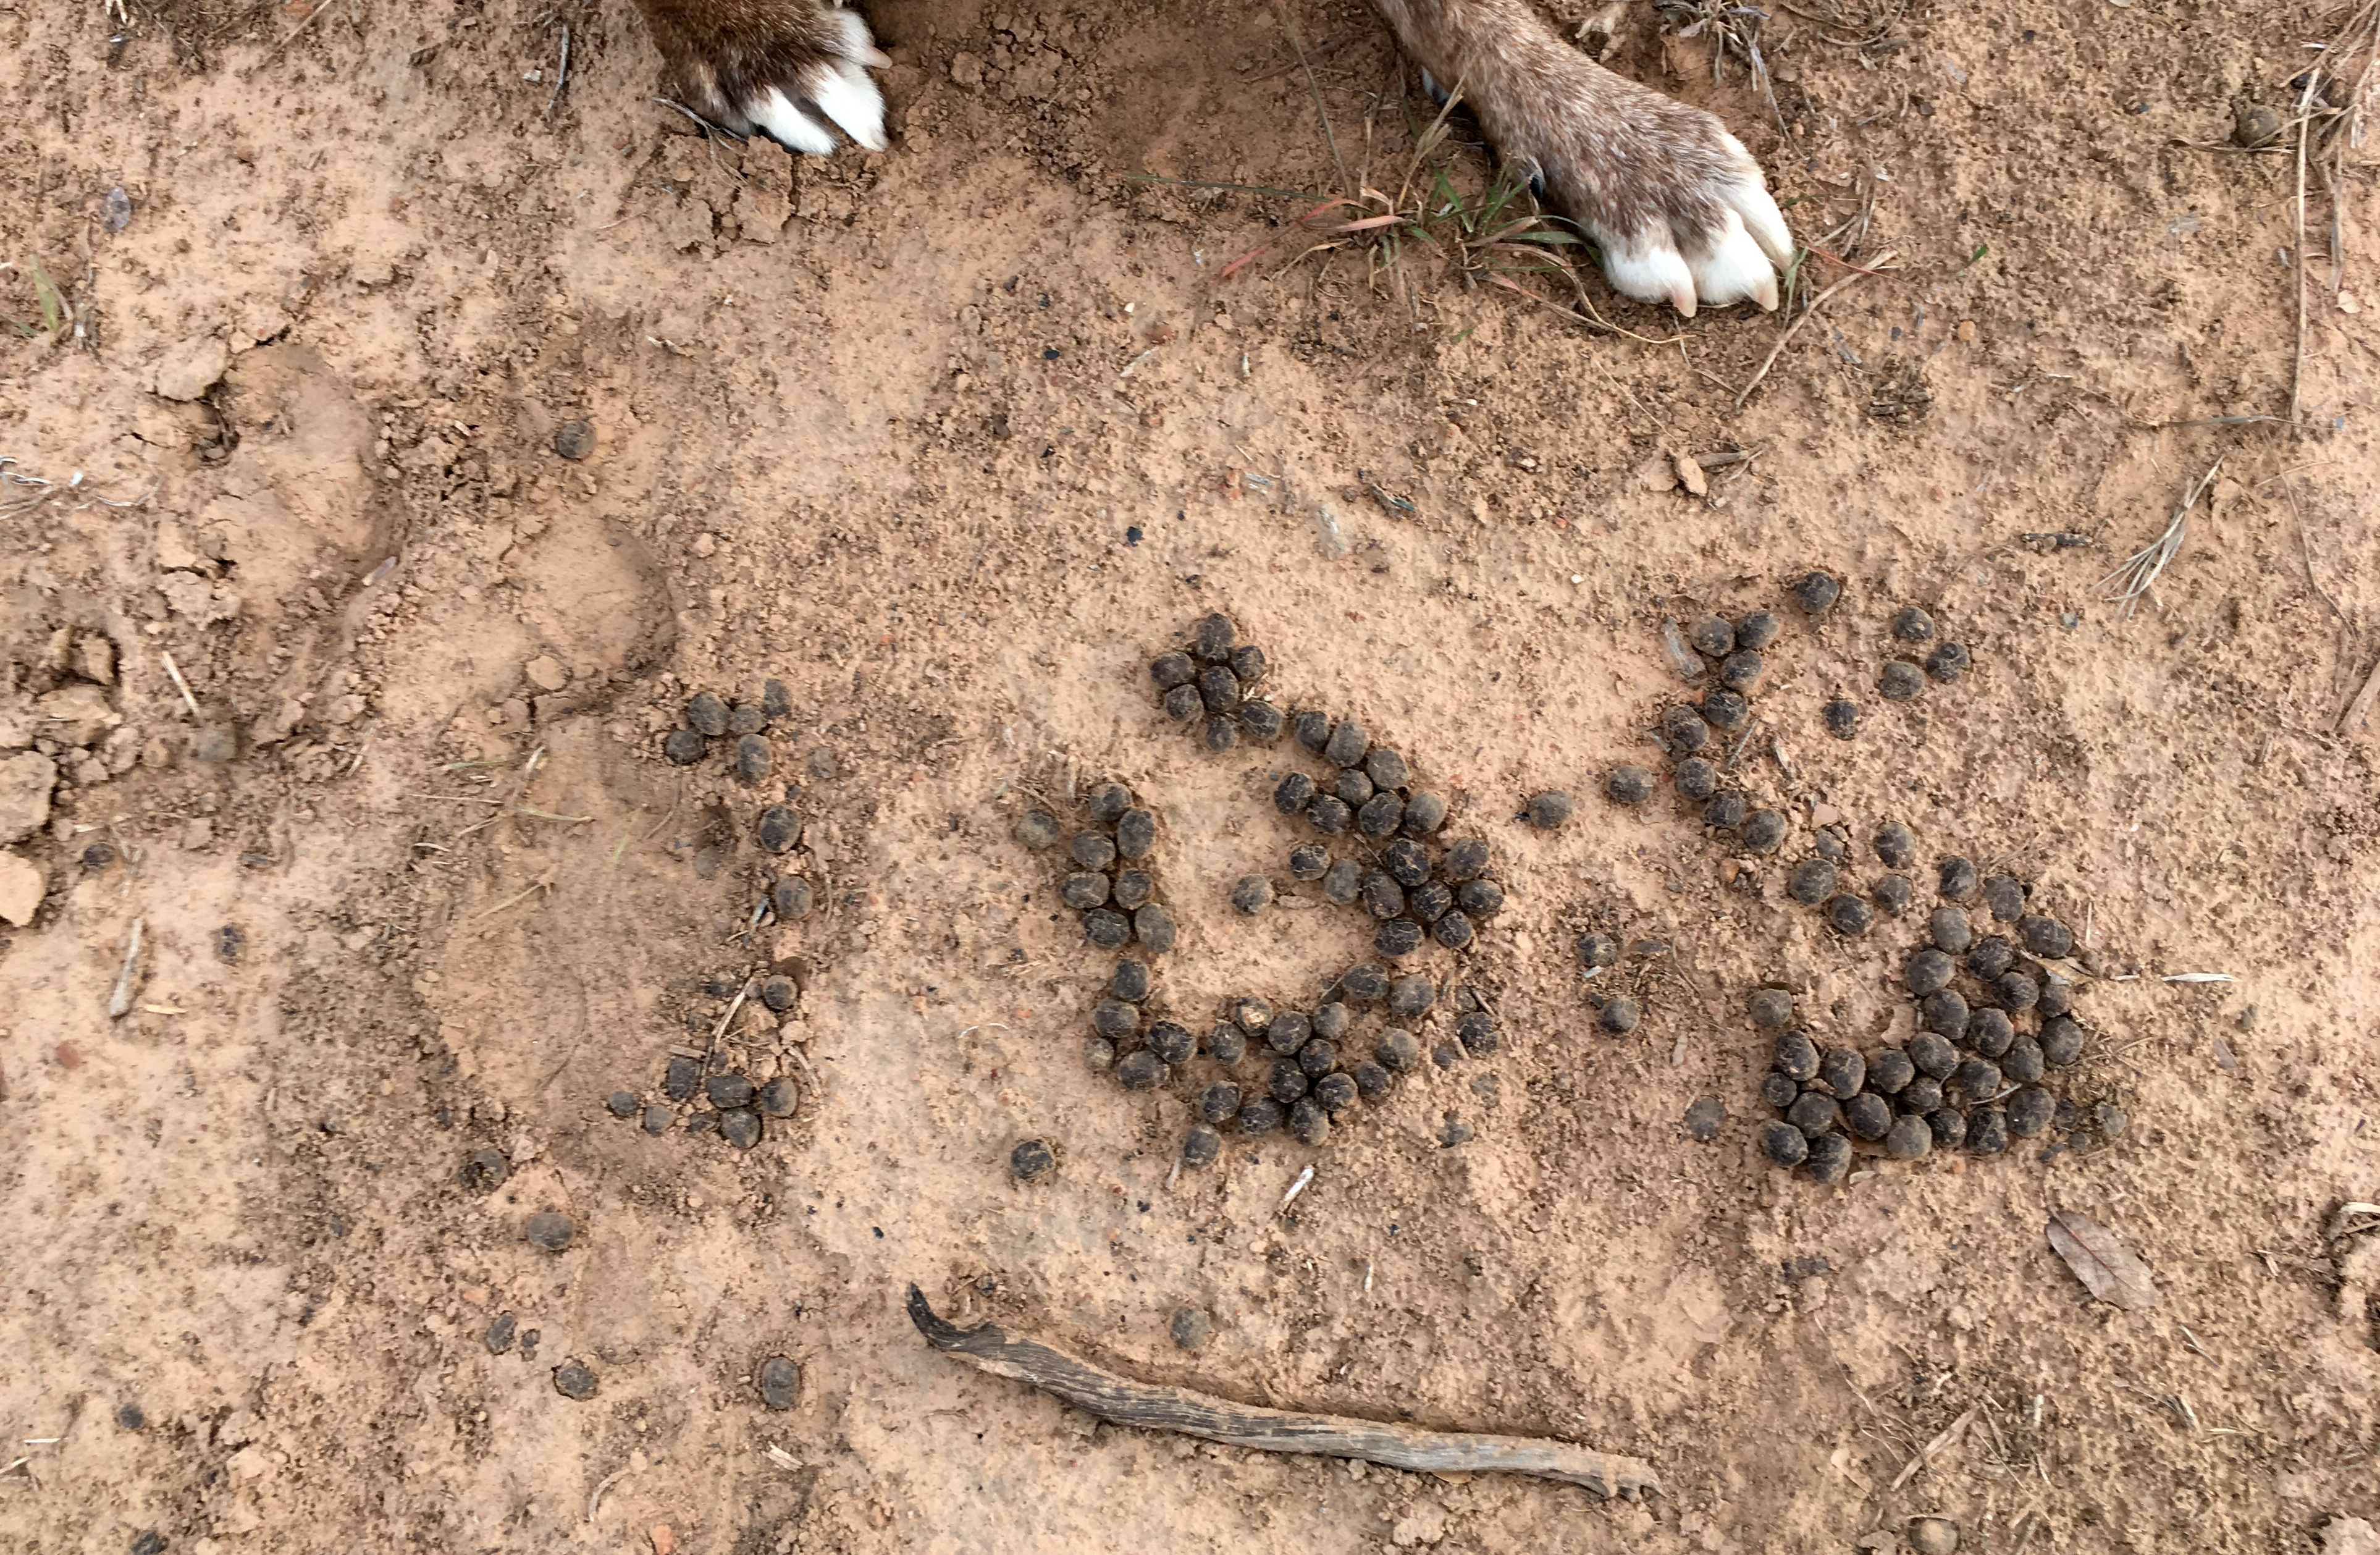
sand, wildlife, soil, fauna, geology, ds106, 106